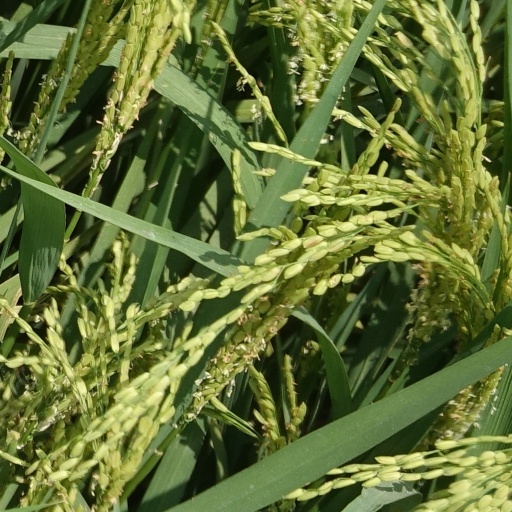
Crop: rice